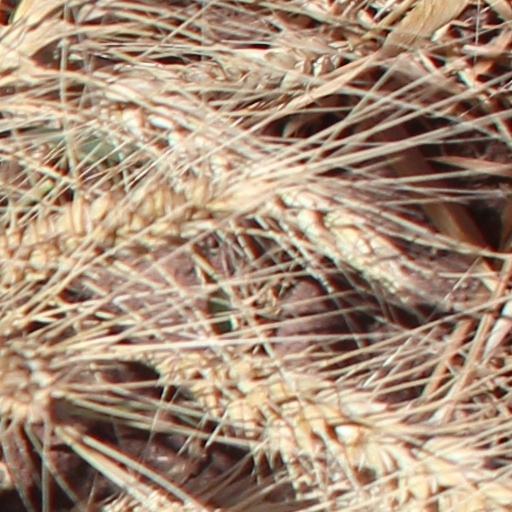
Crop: wheat